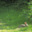
Label: rabbit